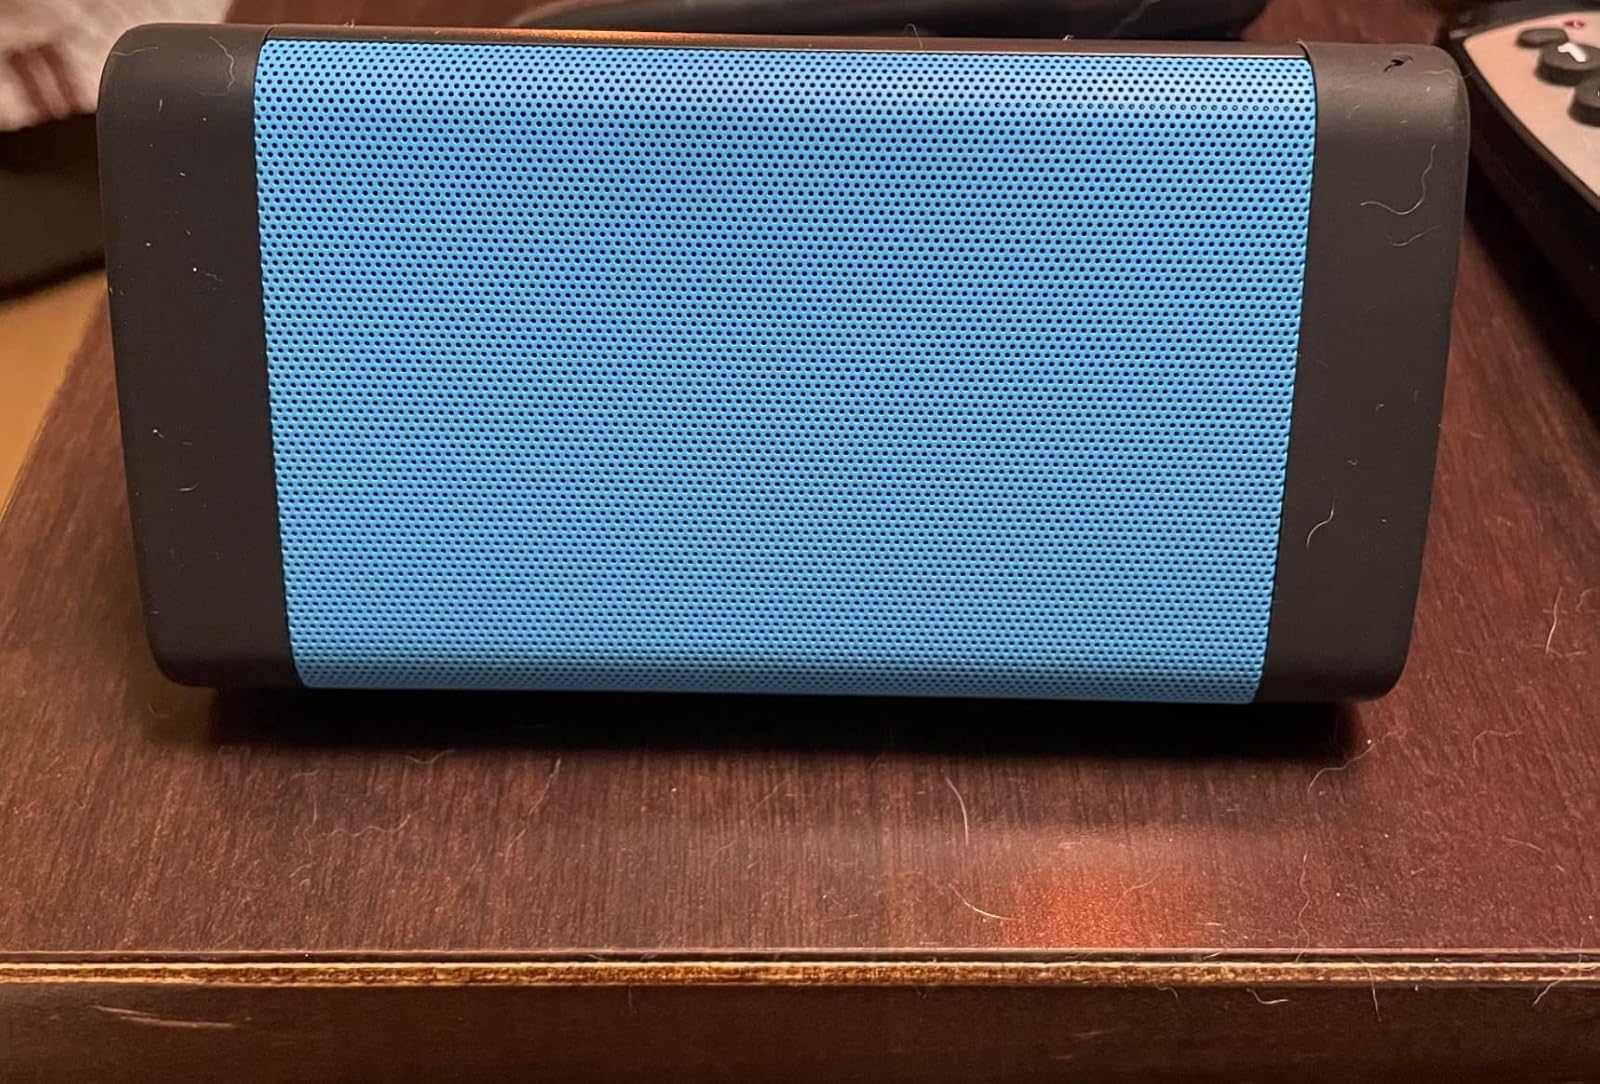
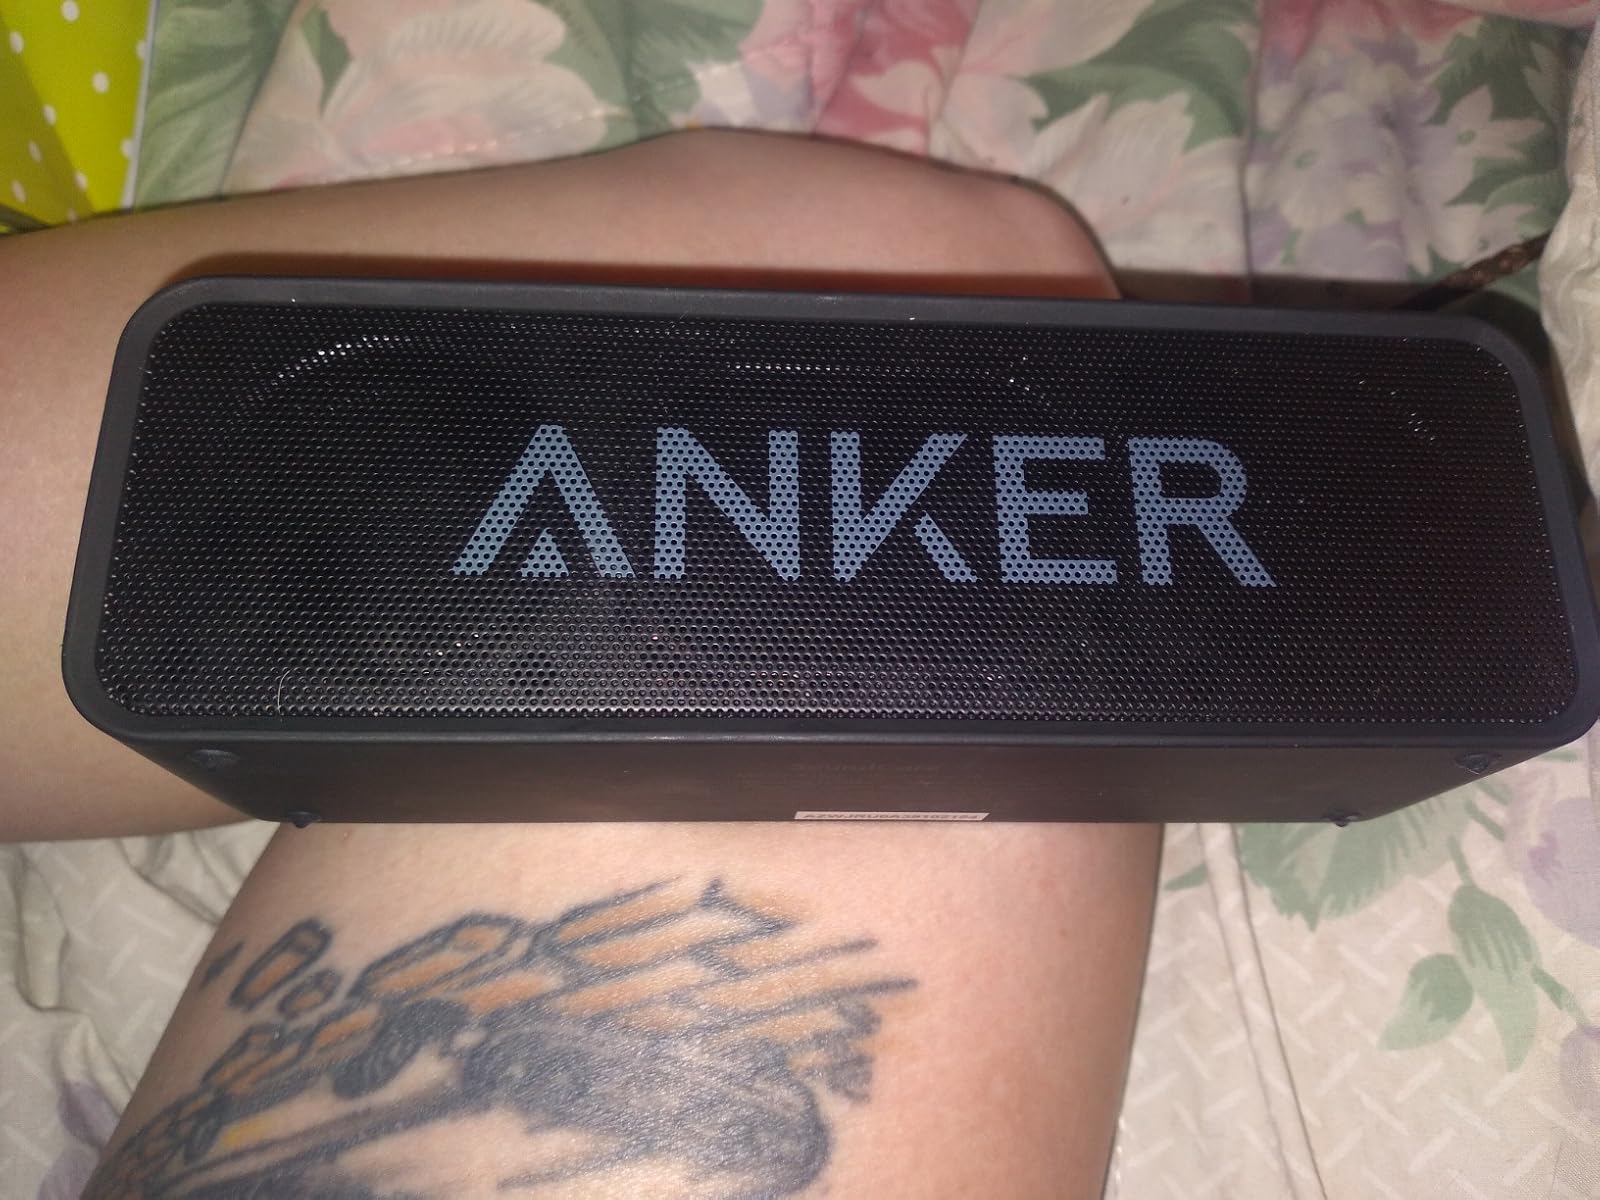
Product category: speaker
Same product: no